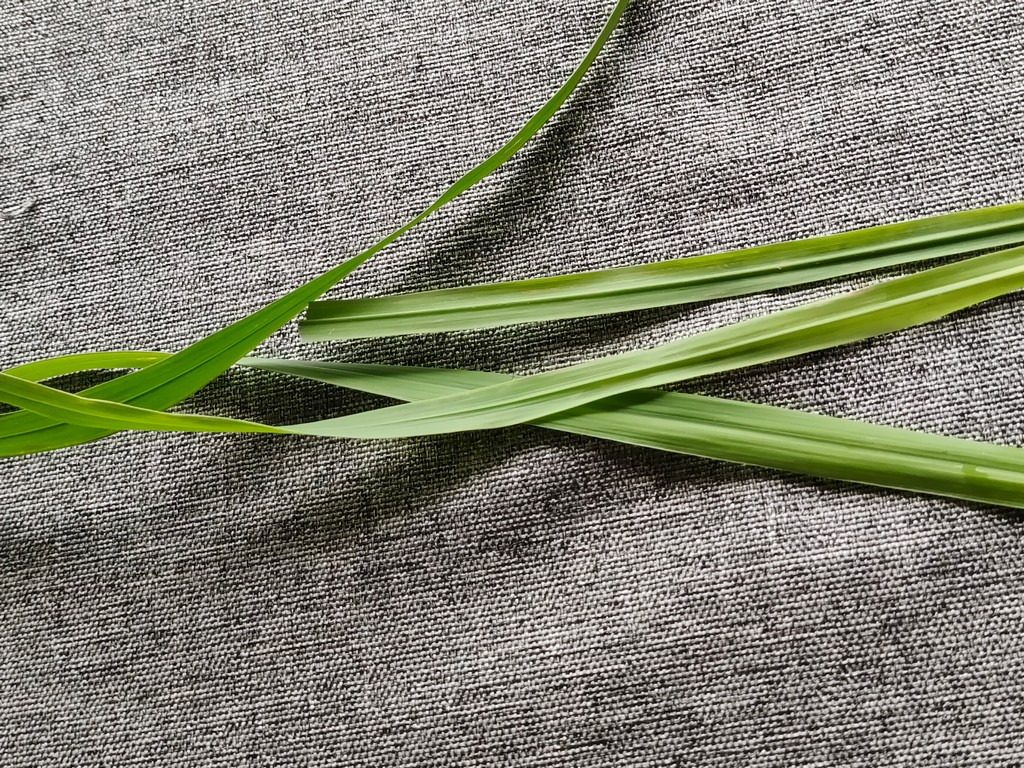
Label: Healthy